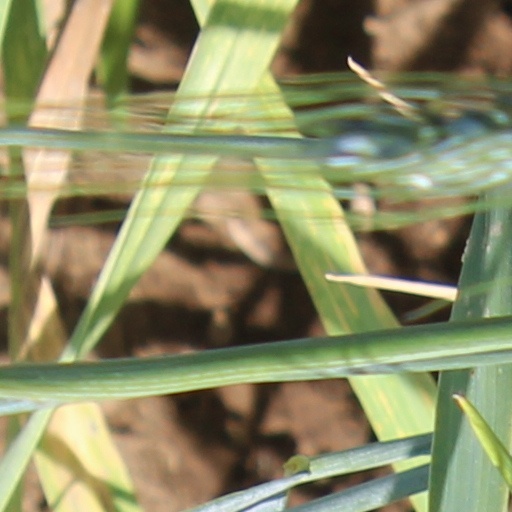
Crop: wheat